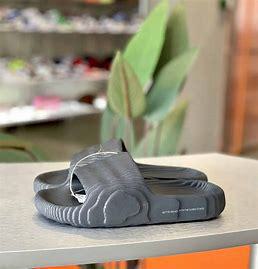
Brand: Adidas
Model: Adilette 22